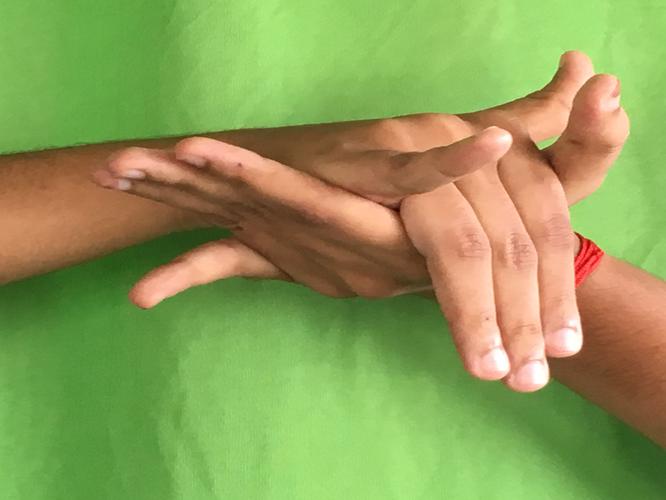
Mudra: Kurma
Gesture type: double_hand